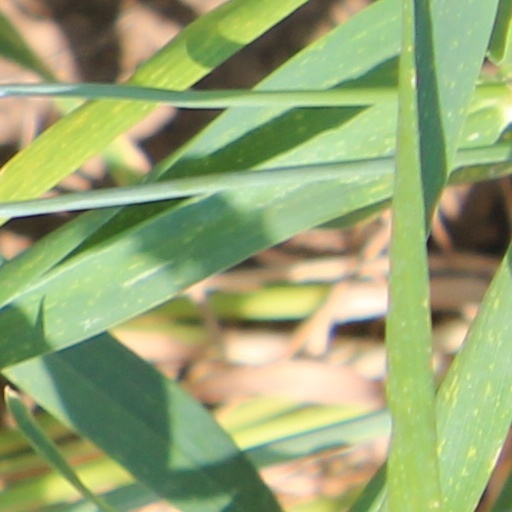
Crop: wheat